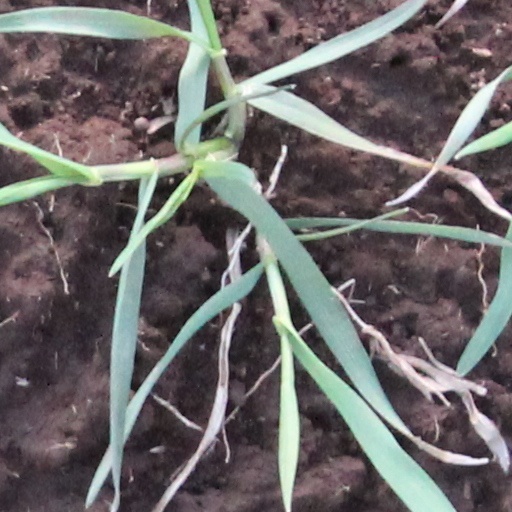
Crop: wheat